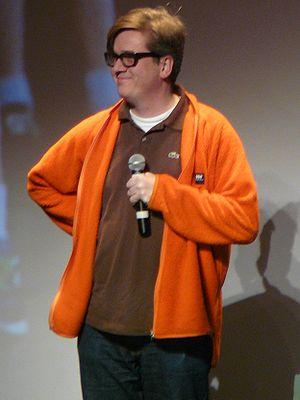
Tomas Alfredson au festival Fantastic'arts 2009